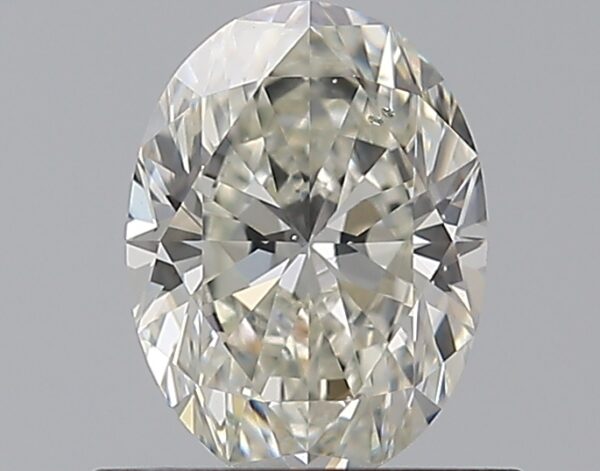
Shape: oval
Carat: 0.71
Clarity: SI1
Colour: G
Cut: EX
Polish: EX
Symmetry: EX
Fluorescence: VS
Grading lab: GIA
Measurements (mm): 6.68 x 4.96 x 3.15